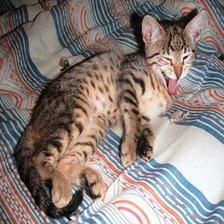
Species: cat
Breed: Egyptian Mau